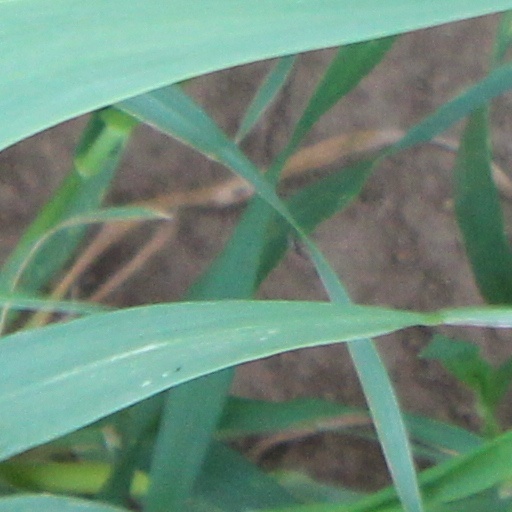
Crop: wheat